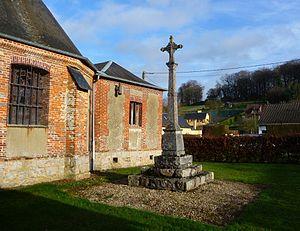
Croix de cimetière de Saint-Germain-des-Essourts
Cet article recense les monuments historiques français classés en 1913.
Cet article recense les monuments historiques de l'arrondissement de Rouen, dans le département de la Seine-Maritime, en France.
Saint-Germain-des-Essourts est une commune française, située dans le département de la Seine-Maritime en région Normandie.